CKQQ-FM

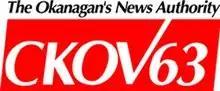
Former logo as CKOV 63 'AM' logo (circa: late 1990s - 2007)

Finally, on April 23, 2007, the CRTC approved application by the Jim Pattison Group to move CKOV to the FM band at 103.1, with an effective radiated power of 11,000 watts average (35,000 watts maximum). The new station said it would offer a soft vocals music format and continue with its traditional style of news and information programming, including "Open Line with John Michaels", a daily current affairs show. The new FM station's music format and spoken word programming were to target Kelowna listeners in the 35-to-64-year-old age group.